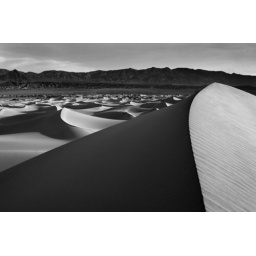
A view of the field of sand dunes near Stovepipe Wells in Death Valley National Park, California.